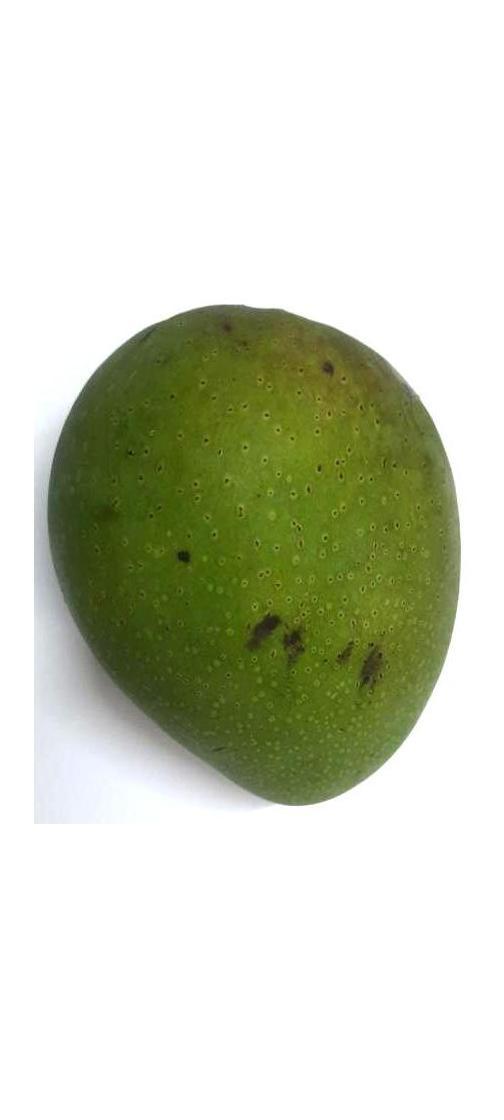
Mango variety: Ashshina Zhinuk